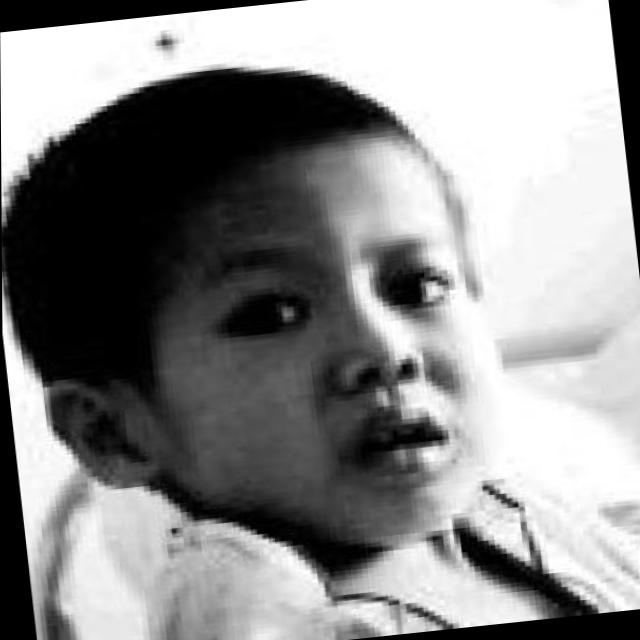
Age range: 0-12